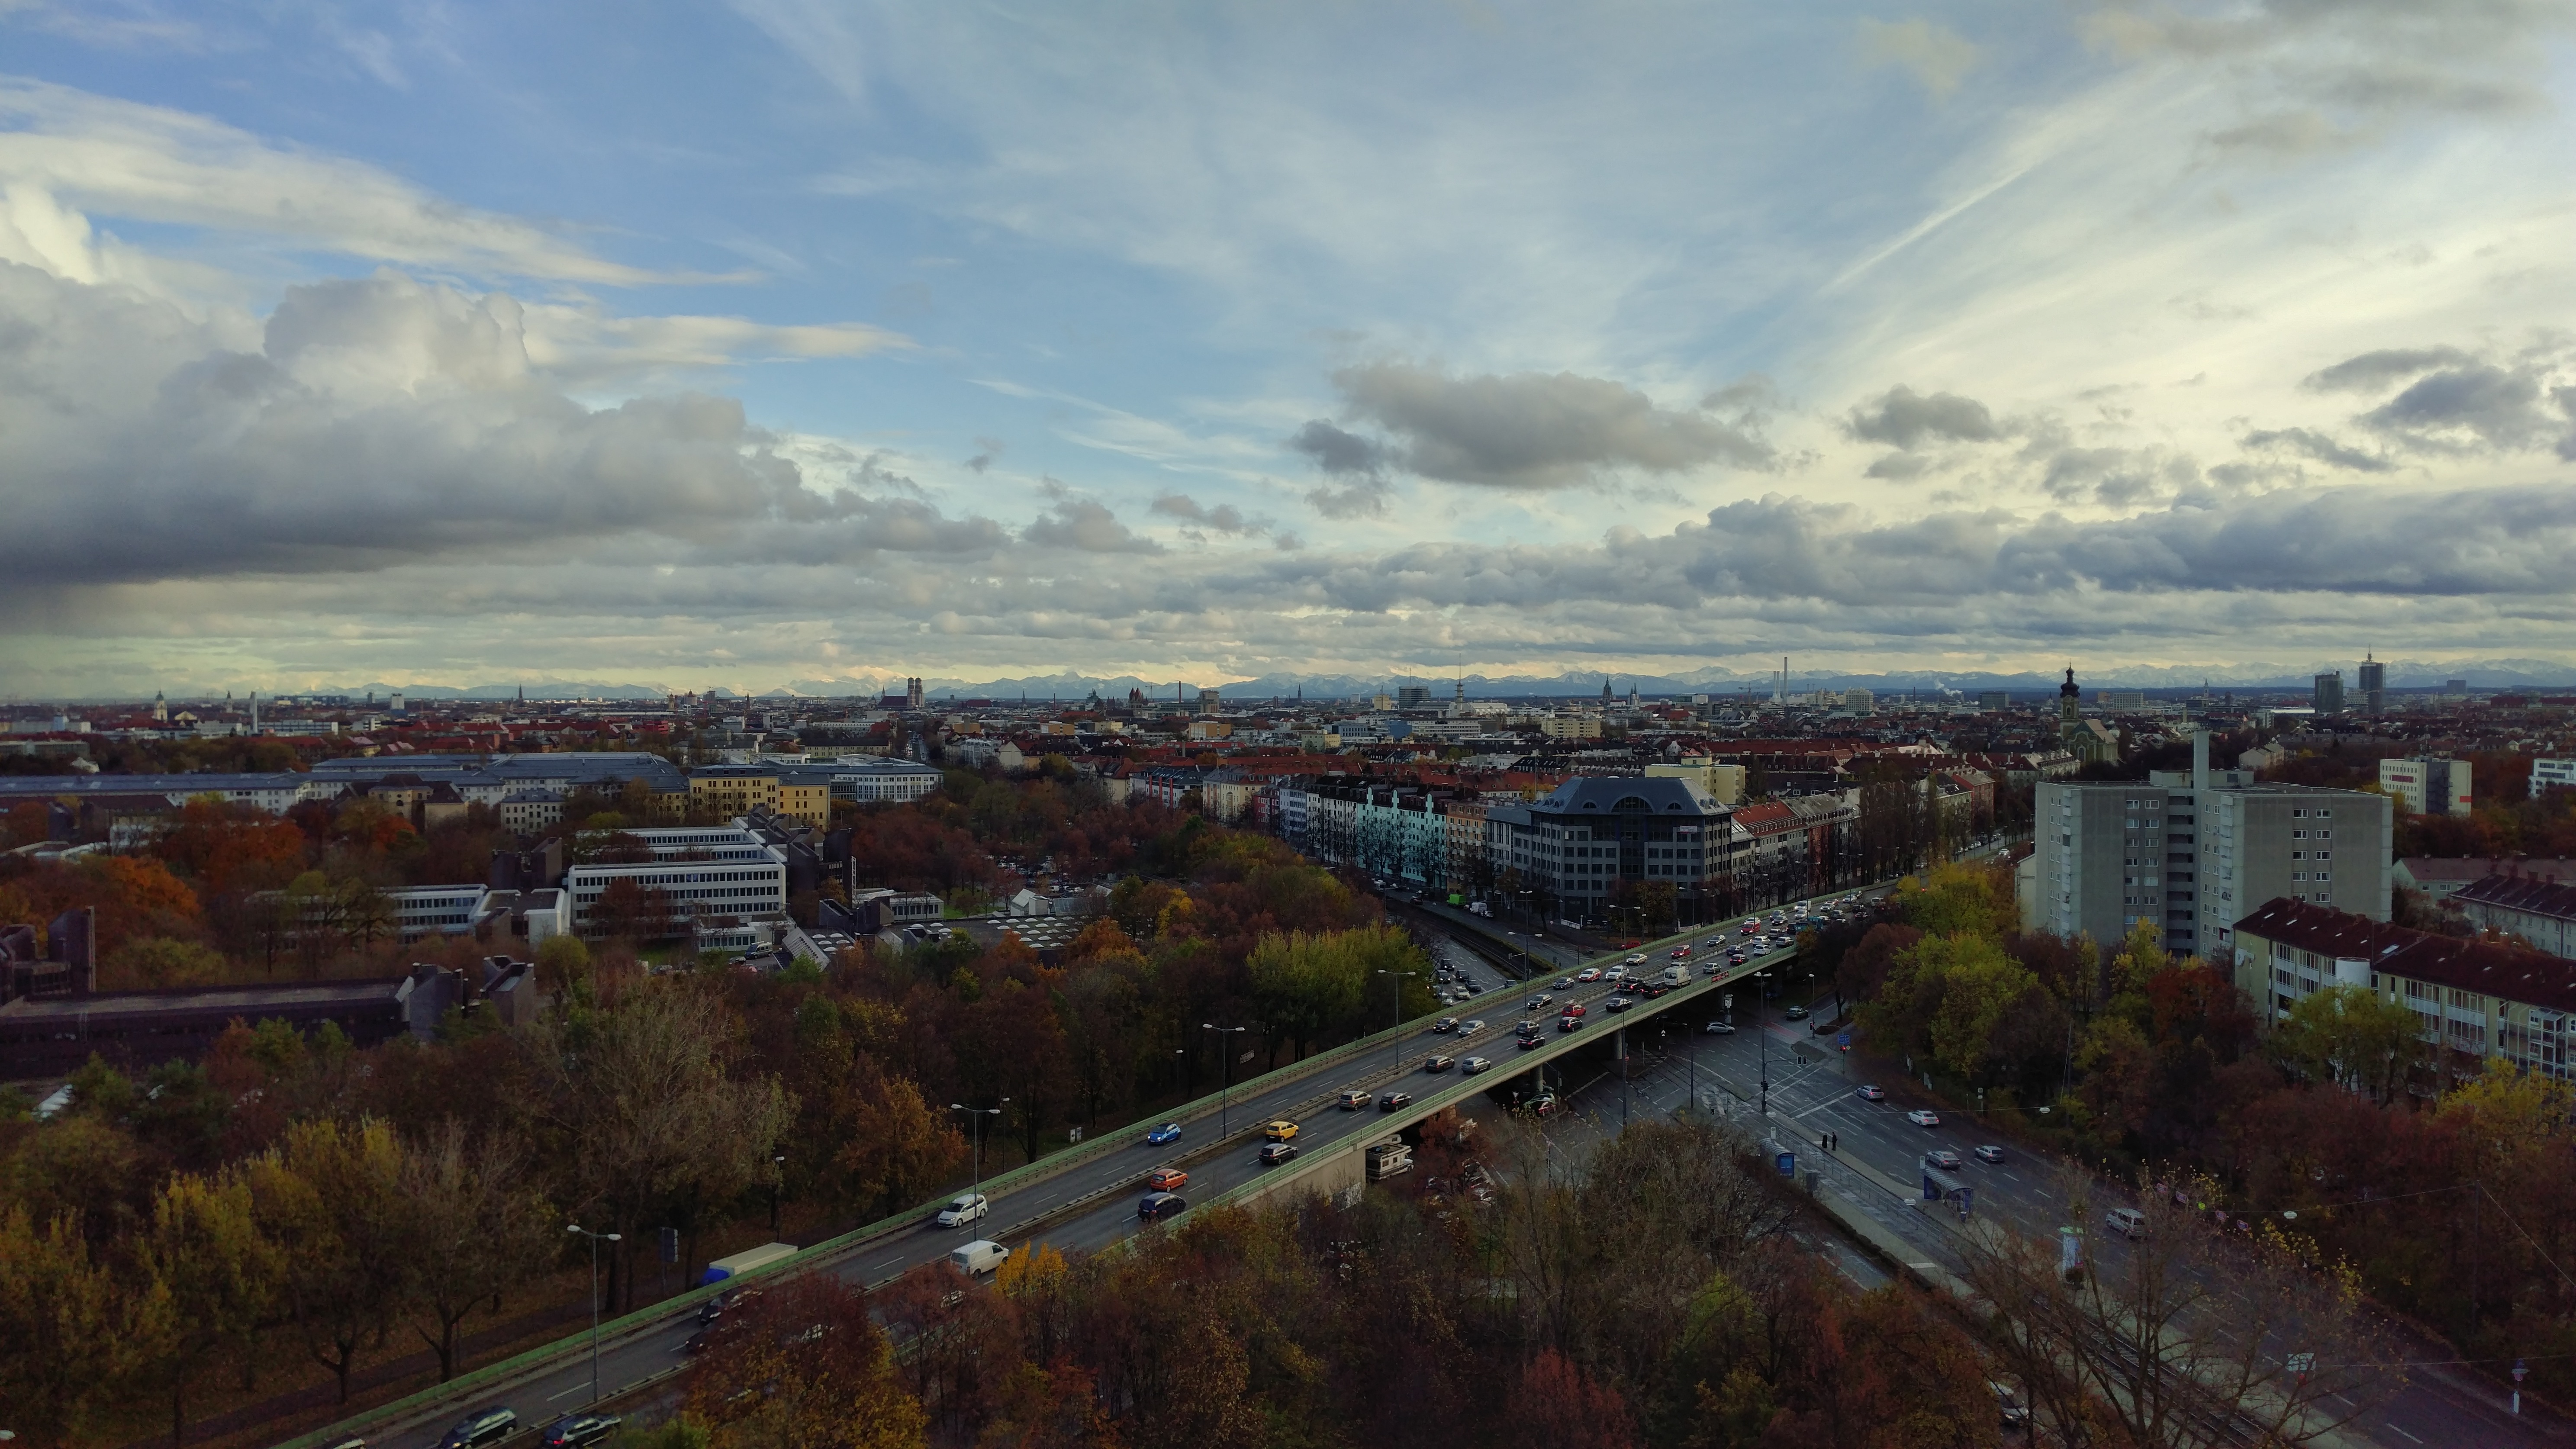
landscape, horizon, cloud, sky, sunset, skyline, photography, cloudy, morning, hill, view, highway, dawn, city, skyscraper, cityscape, panorama, dusk, suburb, evening, reflection, weather, landmark, clouds, mountains, vision, bavaria, munich, rural area, bird's eye view, aerial photography, meteorological phenomenon, urban area, residential area, atmospheric phenomenon, human settlement, atmosphere of earth